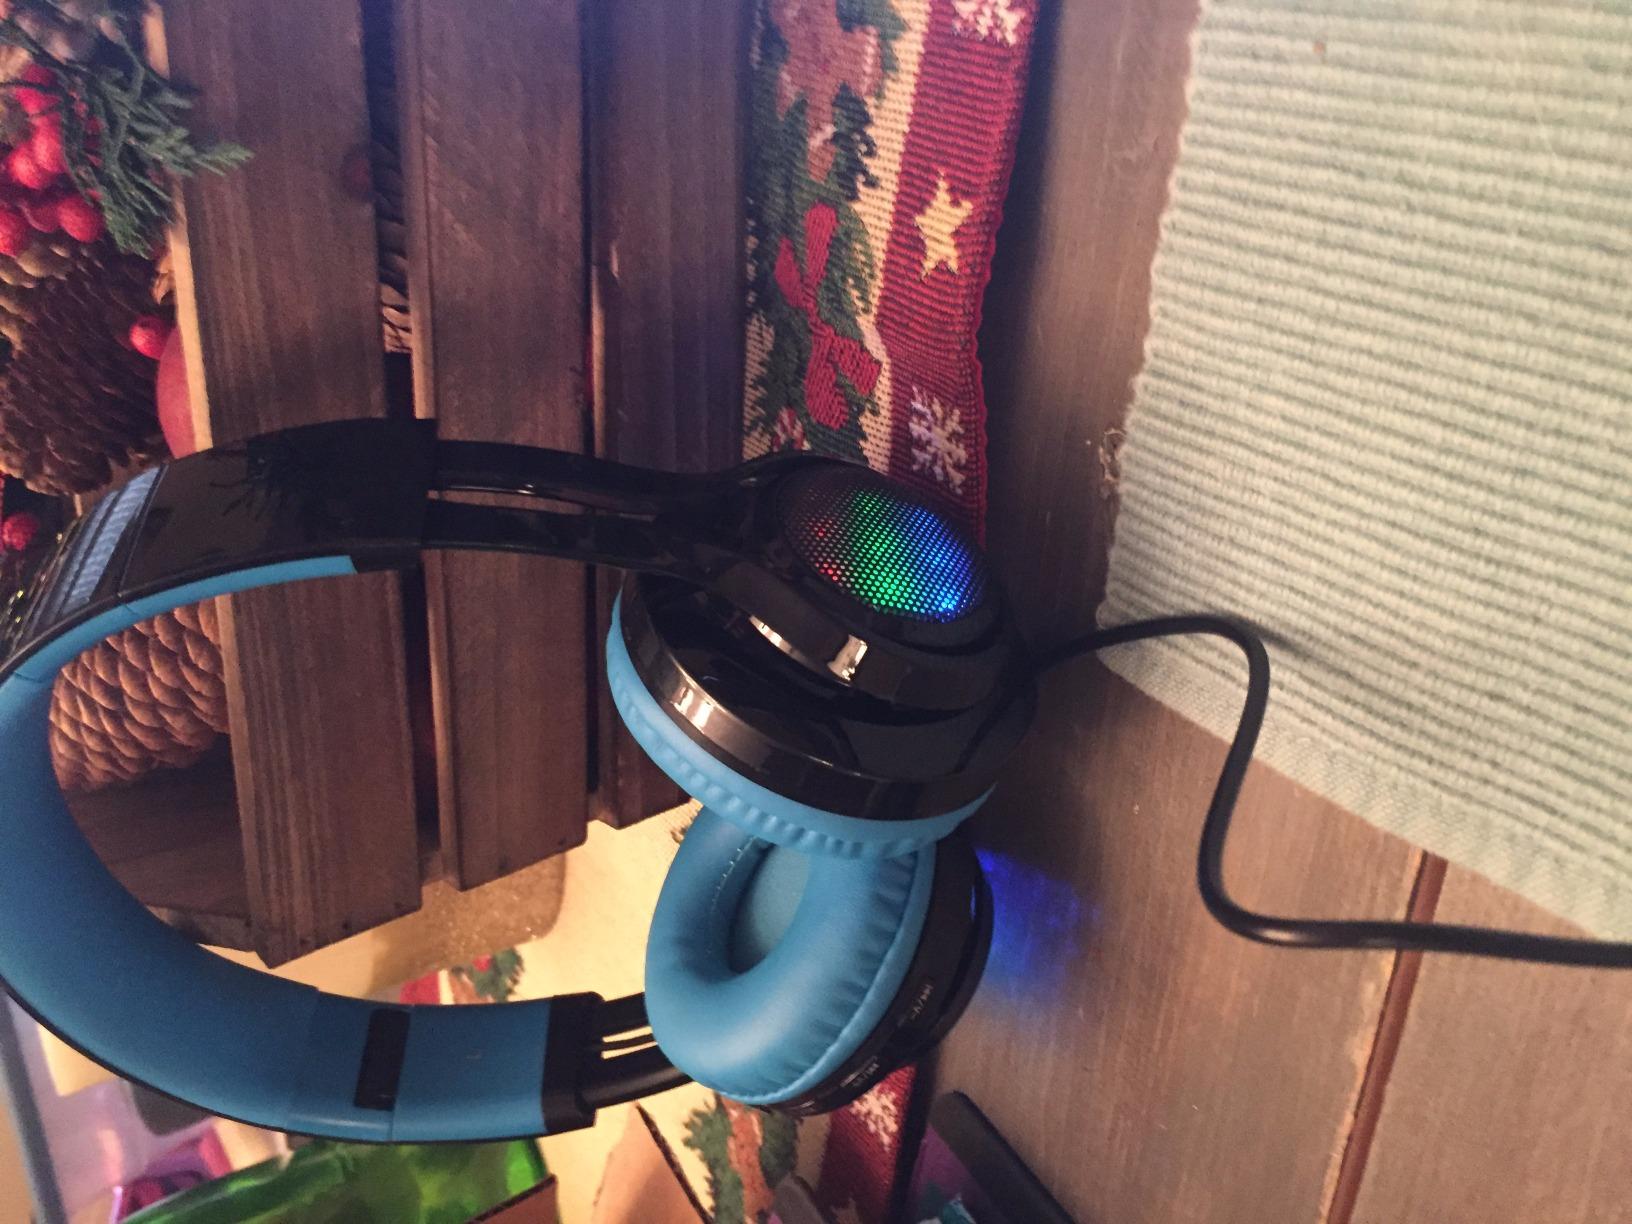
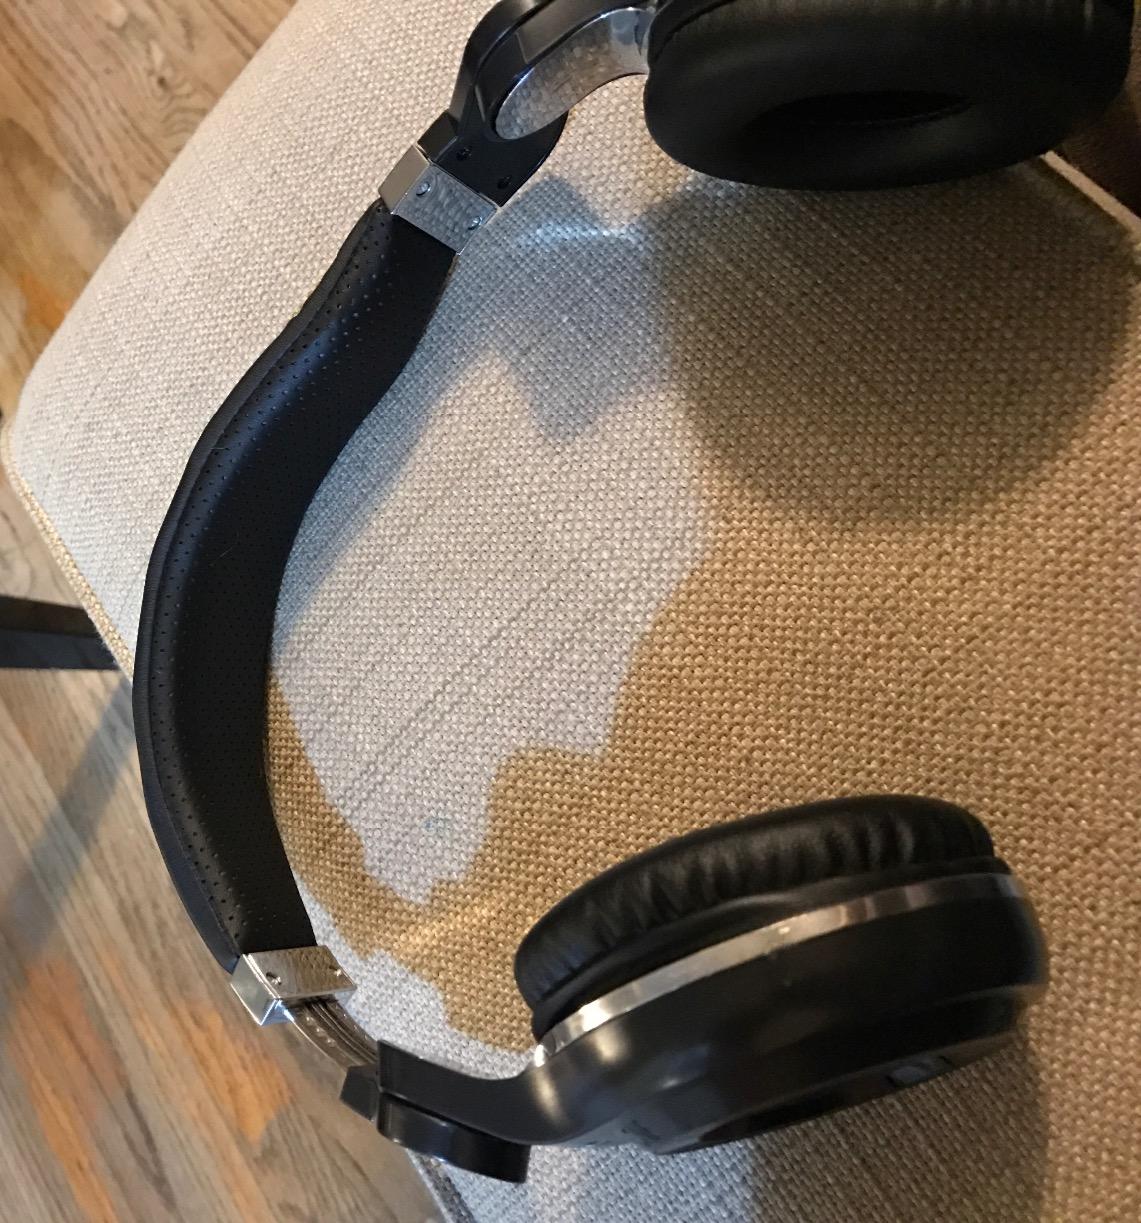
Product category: headphones
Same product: no